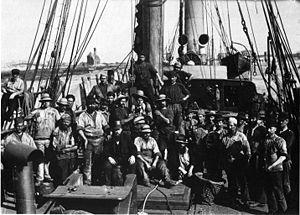
Dockers avec leur chef d'équipe (assis sur le tonneau). La photo présente des dockers noirs – ceux qui travaillent sur les navires charbonniers. Le groupe comporte de six à douze hommes encadrés par un chef d'équipe, qui a à la fois la fonction de contremaître, et de bras séculier du Baas, le sous-traitant gérant les dockers.
La grève des dockers de Hambourg de 1896/97 est un des conflits de travailleurs les plus importants de l'Empire allemand. Elle commence le 21 novembre 1896, dure onze semaines, implique à son paroxysme près de 17 000 travailleurs, et se termine le 6 février par une défaite totale des grévistes. Cette lutte a des répercussions considérables sur l'économie de Hambourg, et attire l'attention au-delà des frontières. Elle est portée avant tout par des groupes de travailleurs peu organisés syndicalement et aux conditions de travail précaires. Face à eux se tiennent des entrepreneurs bien organisés. Ces événements seront utilisés par les conservateurs et le gouvernement allemand comme prétexte pour tenter une politique encore plus répressive contre la social-démocratie via un projet de loi autorisant le recours aux travaux forcés.